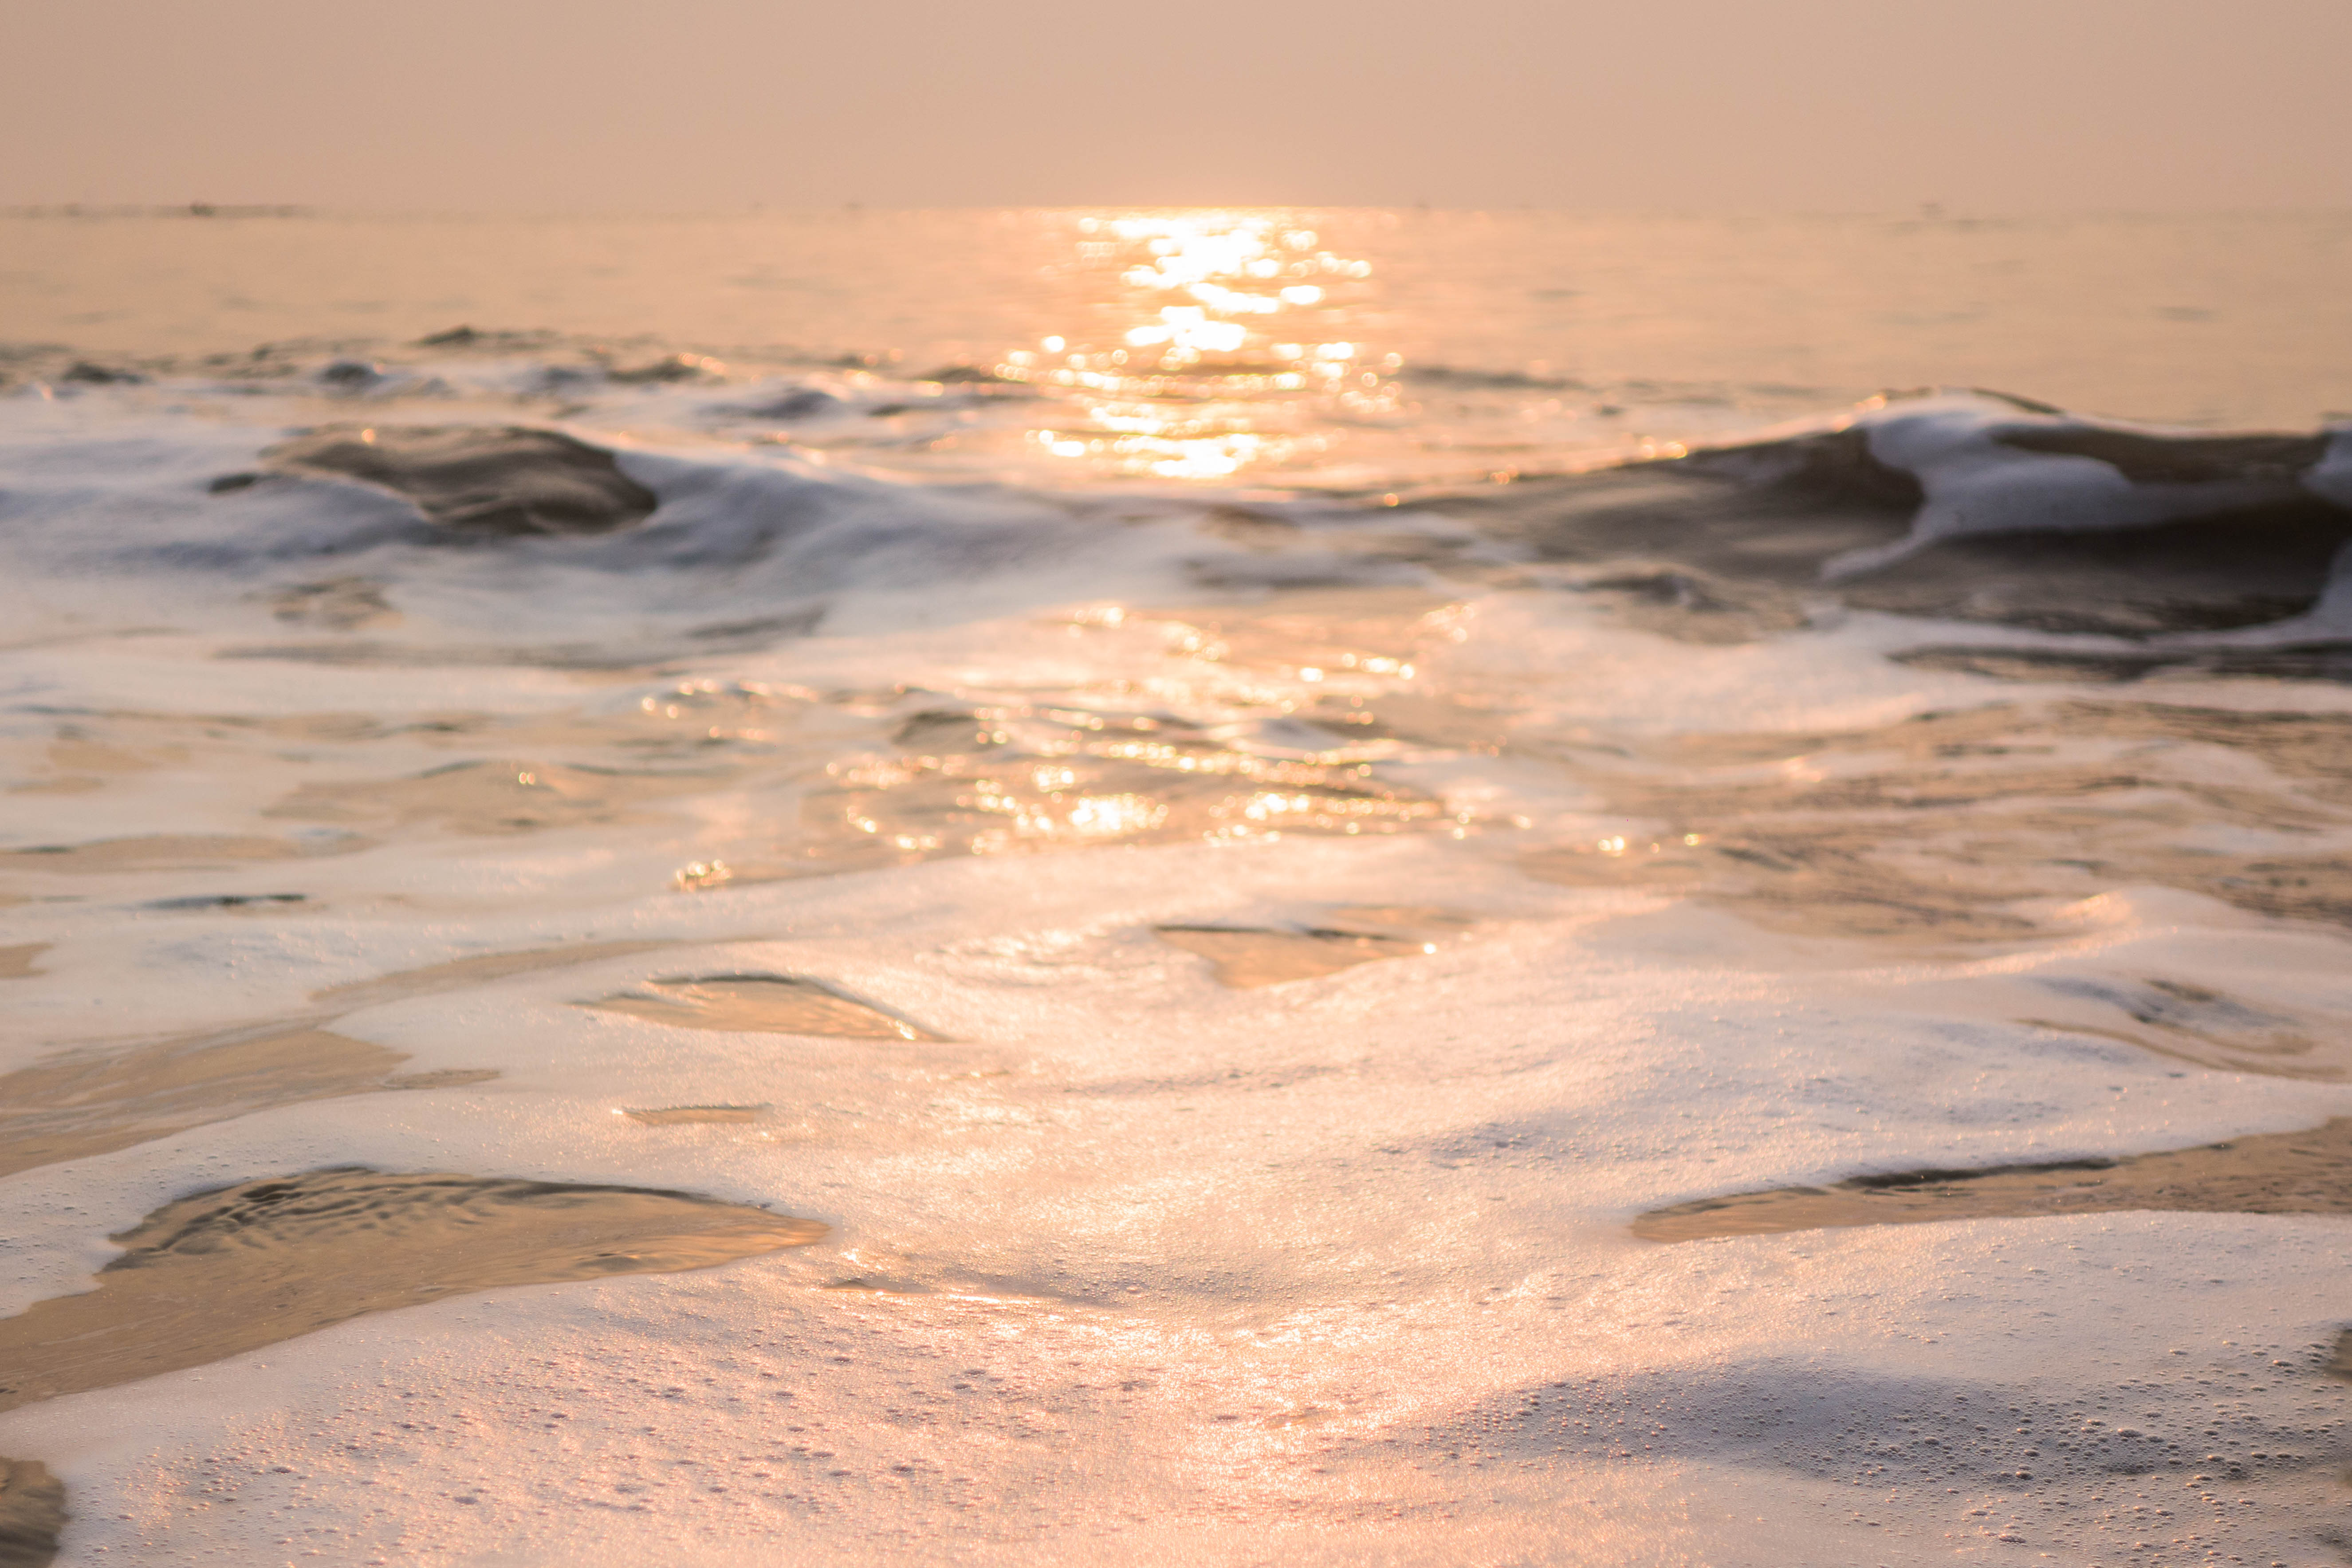
sea, morning, soft wave, sky, sand, wave, beach, ocean, shore, wind wave, coast, water, horizon, vacation, sunlight, cloud, sunset, summer, calm, sunrise, landscape, evening, coastal and oceanic landforms, tide